Oasification

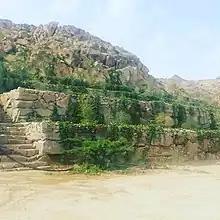
Terraces at Al Baydha in Saudi Arabia after a desert-greening project

In hydrology, oasification is the antonym to desertification by soil erosion. This technique has limited application and is normally considered for much smaller areas than those threatened by desertification.